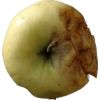
Label: Apple hit 1